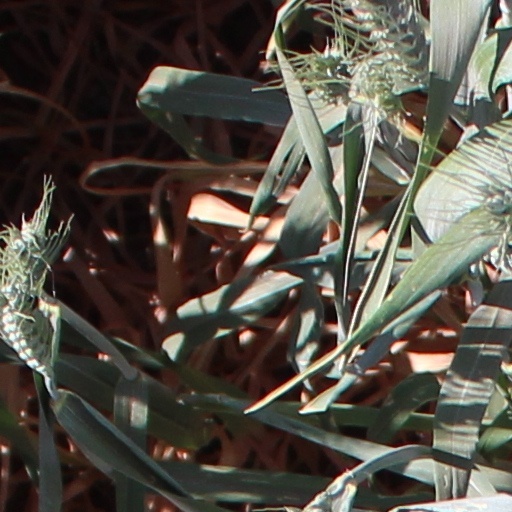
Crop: wheat